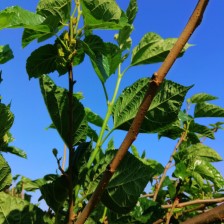
Variety: BlackOodTurkey